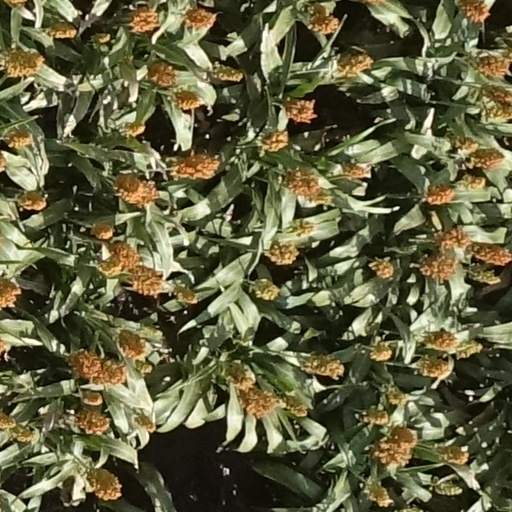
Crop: sorghum